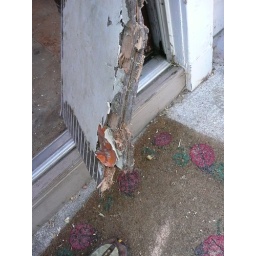
This was from the corner by the kitchen which seems to have collected years of moisture from dip in roof